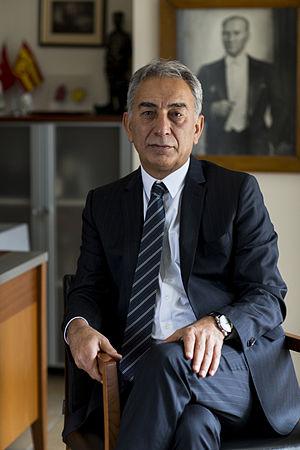
Adnan Polat, né le 23 février 1953 à Erzurum, est un homme d'affaires turc. Il est l'ancien président du club turc Galatasaray Spor Kulübü.